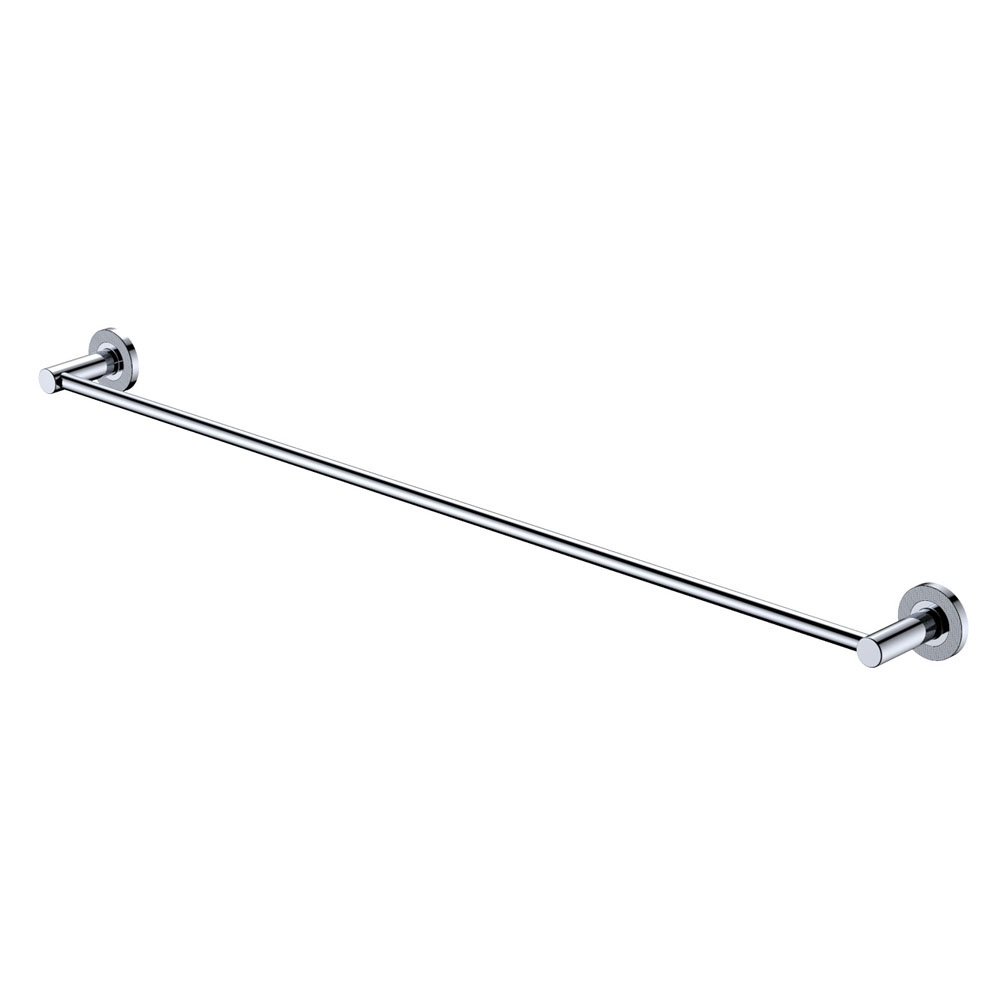
Fienza Axle 900mm Chrome Single Towel Rail
Brand: Fienza
Super strong 4-point wall mount No-spin rail design Adjustable - rails can be cut to desired length Polished chrome finish Comes with matching round plate as standard Upgrade the look with different cover plate styles and finishes (available separately) Fully concealed fixings Made from stainless steel and zinc Hex key not required for installation Matches Axle mixers and bath outlets [SHORTDESCRIPTION] Cleaning & Care Regularly clean with mild soapy water using a microfibre cloth. In highly polluted or coastal locations, we recommend cleaning 2-3 times per week. Do not use harsh detergents, bleach, cream cleaners or citrus based cleaners. These substances are abrasive and will damage the surface. Do not use undue pressure and wipe in one direction only. Warranty: Full details of Fienza Warranty Guide can be viewed here Note: The colour discrepancy from the actual product colour may incur depending on the monitor resolutions and devices. Please note, these products may have a visible Fienza or Watermark logo.
Category: Home & Garden > Bathroom Accessories > Towel Racks & Holders